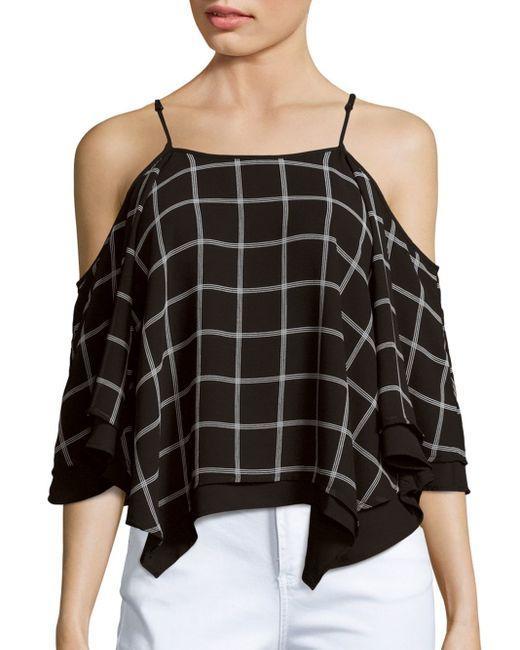
schwarze Bluse und weiße Hose für Damen